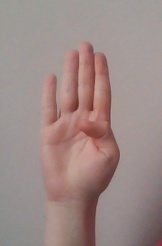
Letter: kaaf